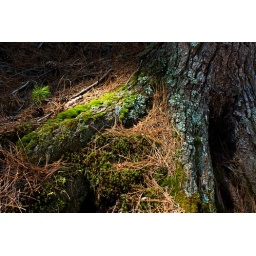
a tree in the forest